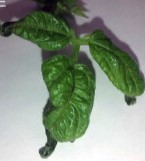
Plant: Bean
Disease: bean mosaic virus